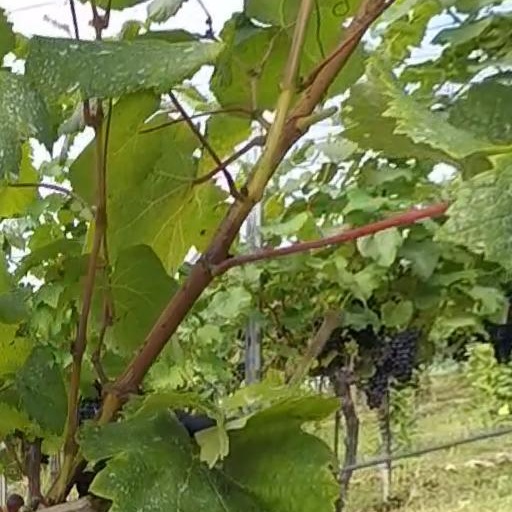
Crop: grape